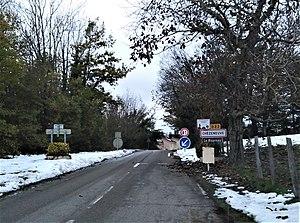
Entrée de Chèzeneuve
Chèzeneuve est une commune française située dans le département de l'Isère en région Auvergne-Rhône-Alpes.